Blessings of Prayer

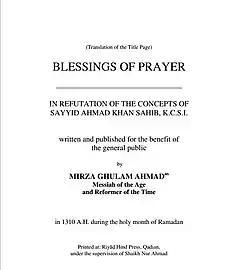
Book-Title "Barkat ud Dua" (1893)

Blessings of Prayer is an English translation of the Urdu book "Barakātud-Du‘ā’" by Mirza Ghulam Ahmad, published in 1893. It was written in refutation of Muslim leader Syed Ahmad Khan’s rationalising expositions concerning prayer and as a correction of his principles of Quranic exegesis. The work upholds belief in the miraculous effects of prayer and outlines seven criteria for Quranic interpretation.